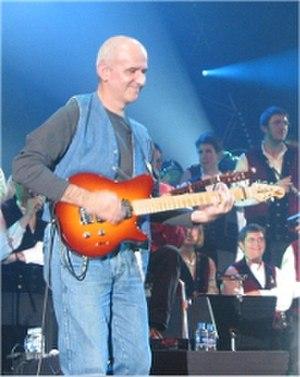
Le Banquet de cristal est le dixième album du groupe Red Cardell avec des invités pour marquer ses « noces de cristal » et quinze ans d'existence.
Excalibur est un opéra-rock celtique, en plusieurs parties, écrit et réalisé par le musicien breton de musique folk-rock Alan Simon dont le projet datant de 1992 se concrétise seulement en 1998. L'année suivante un album concept sort sous le titre Excalibur, La légende des Celtes.